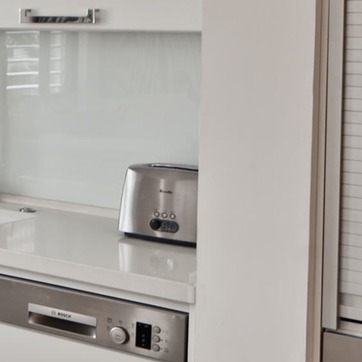
Material: metal